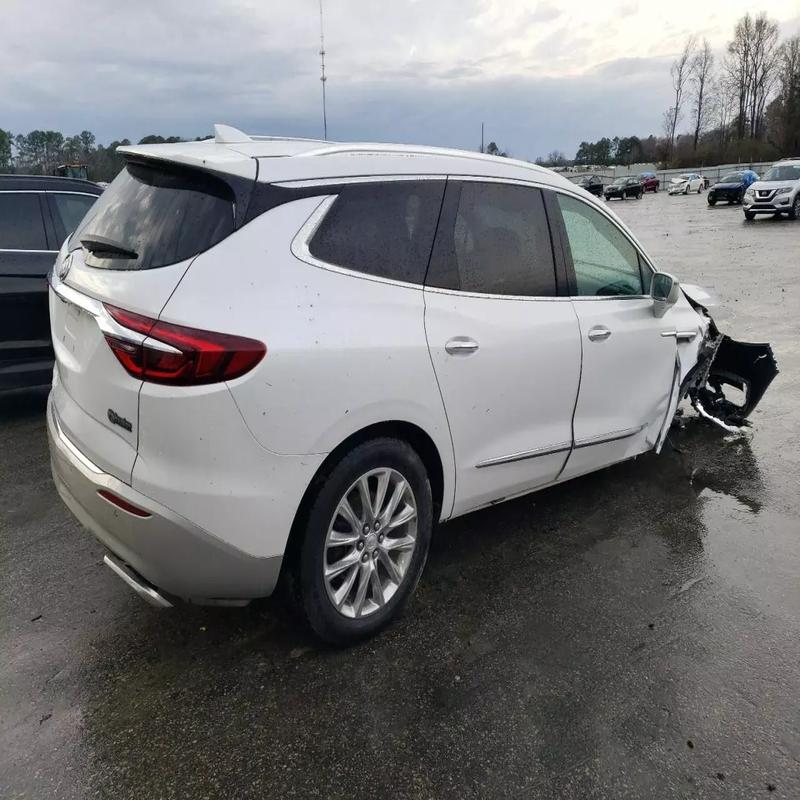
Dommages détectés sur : pare-choc avant, feu avant droit, aile avant droite, porte avant droite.
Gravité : majeur